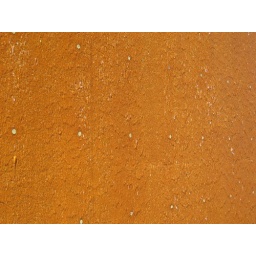
Water flows over a wall in the park across from the court house in down town Ft.Worth.